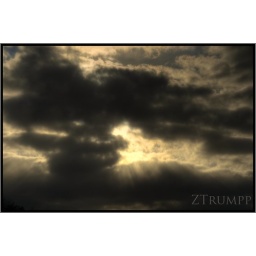
HDR taken in a moving car on the (very empty) road to Pittsburgh, stop one on the way to Ohio State!